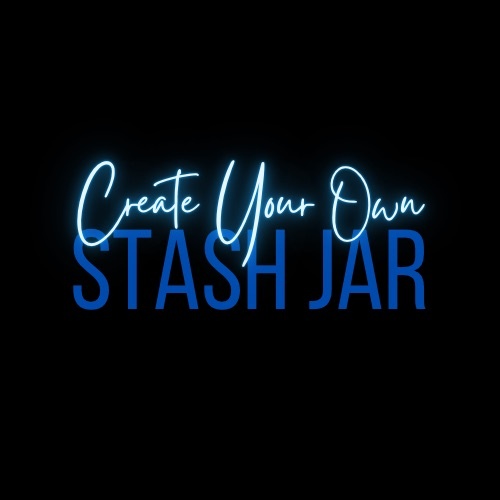
Stash Jar
Customize Your Own Stash Jar! This package let’s you customize the following: - 1 Stash Jar, Glass or Plastic We specialize in customizing and personalizing items of all kinds. This listing is for you to customize your own jar. Your product is 100% customized to fit your needs and desires! *Please be sure to COMPLETE A CUSTOM ORDER FORM for each individual customized item you purchase. These order forms can be found directly at the bottom of our webpage, as well as the link provided here. https://form.jotform.com/212657259209158 . * *all items can be customized to your liking including, wording, coloring, characters, etc.* Custom Request are ALWAYS welcome. Follow us. Facebook: Dream Labels Customs, Inc IG: @dreamlabelcustomsinc Snap: @shopdreamlabels TikTok: @dreamlabelcustomsinc
Brand: Dream Label Customs, Inc
Category: Sporting Goods